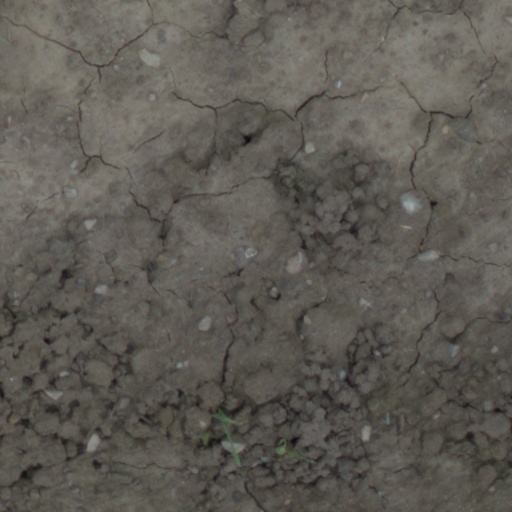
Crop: wheat